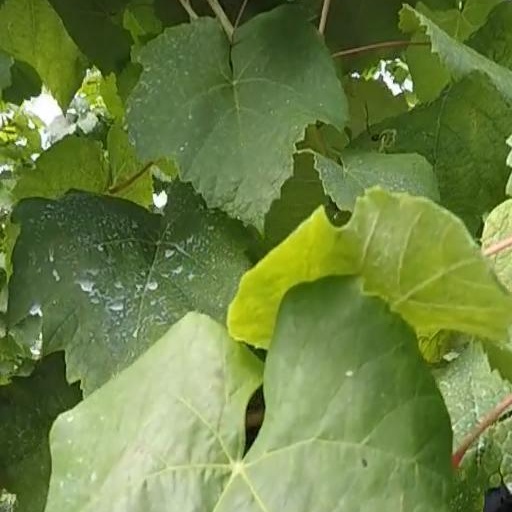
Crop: grape